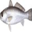
Label: trout